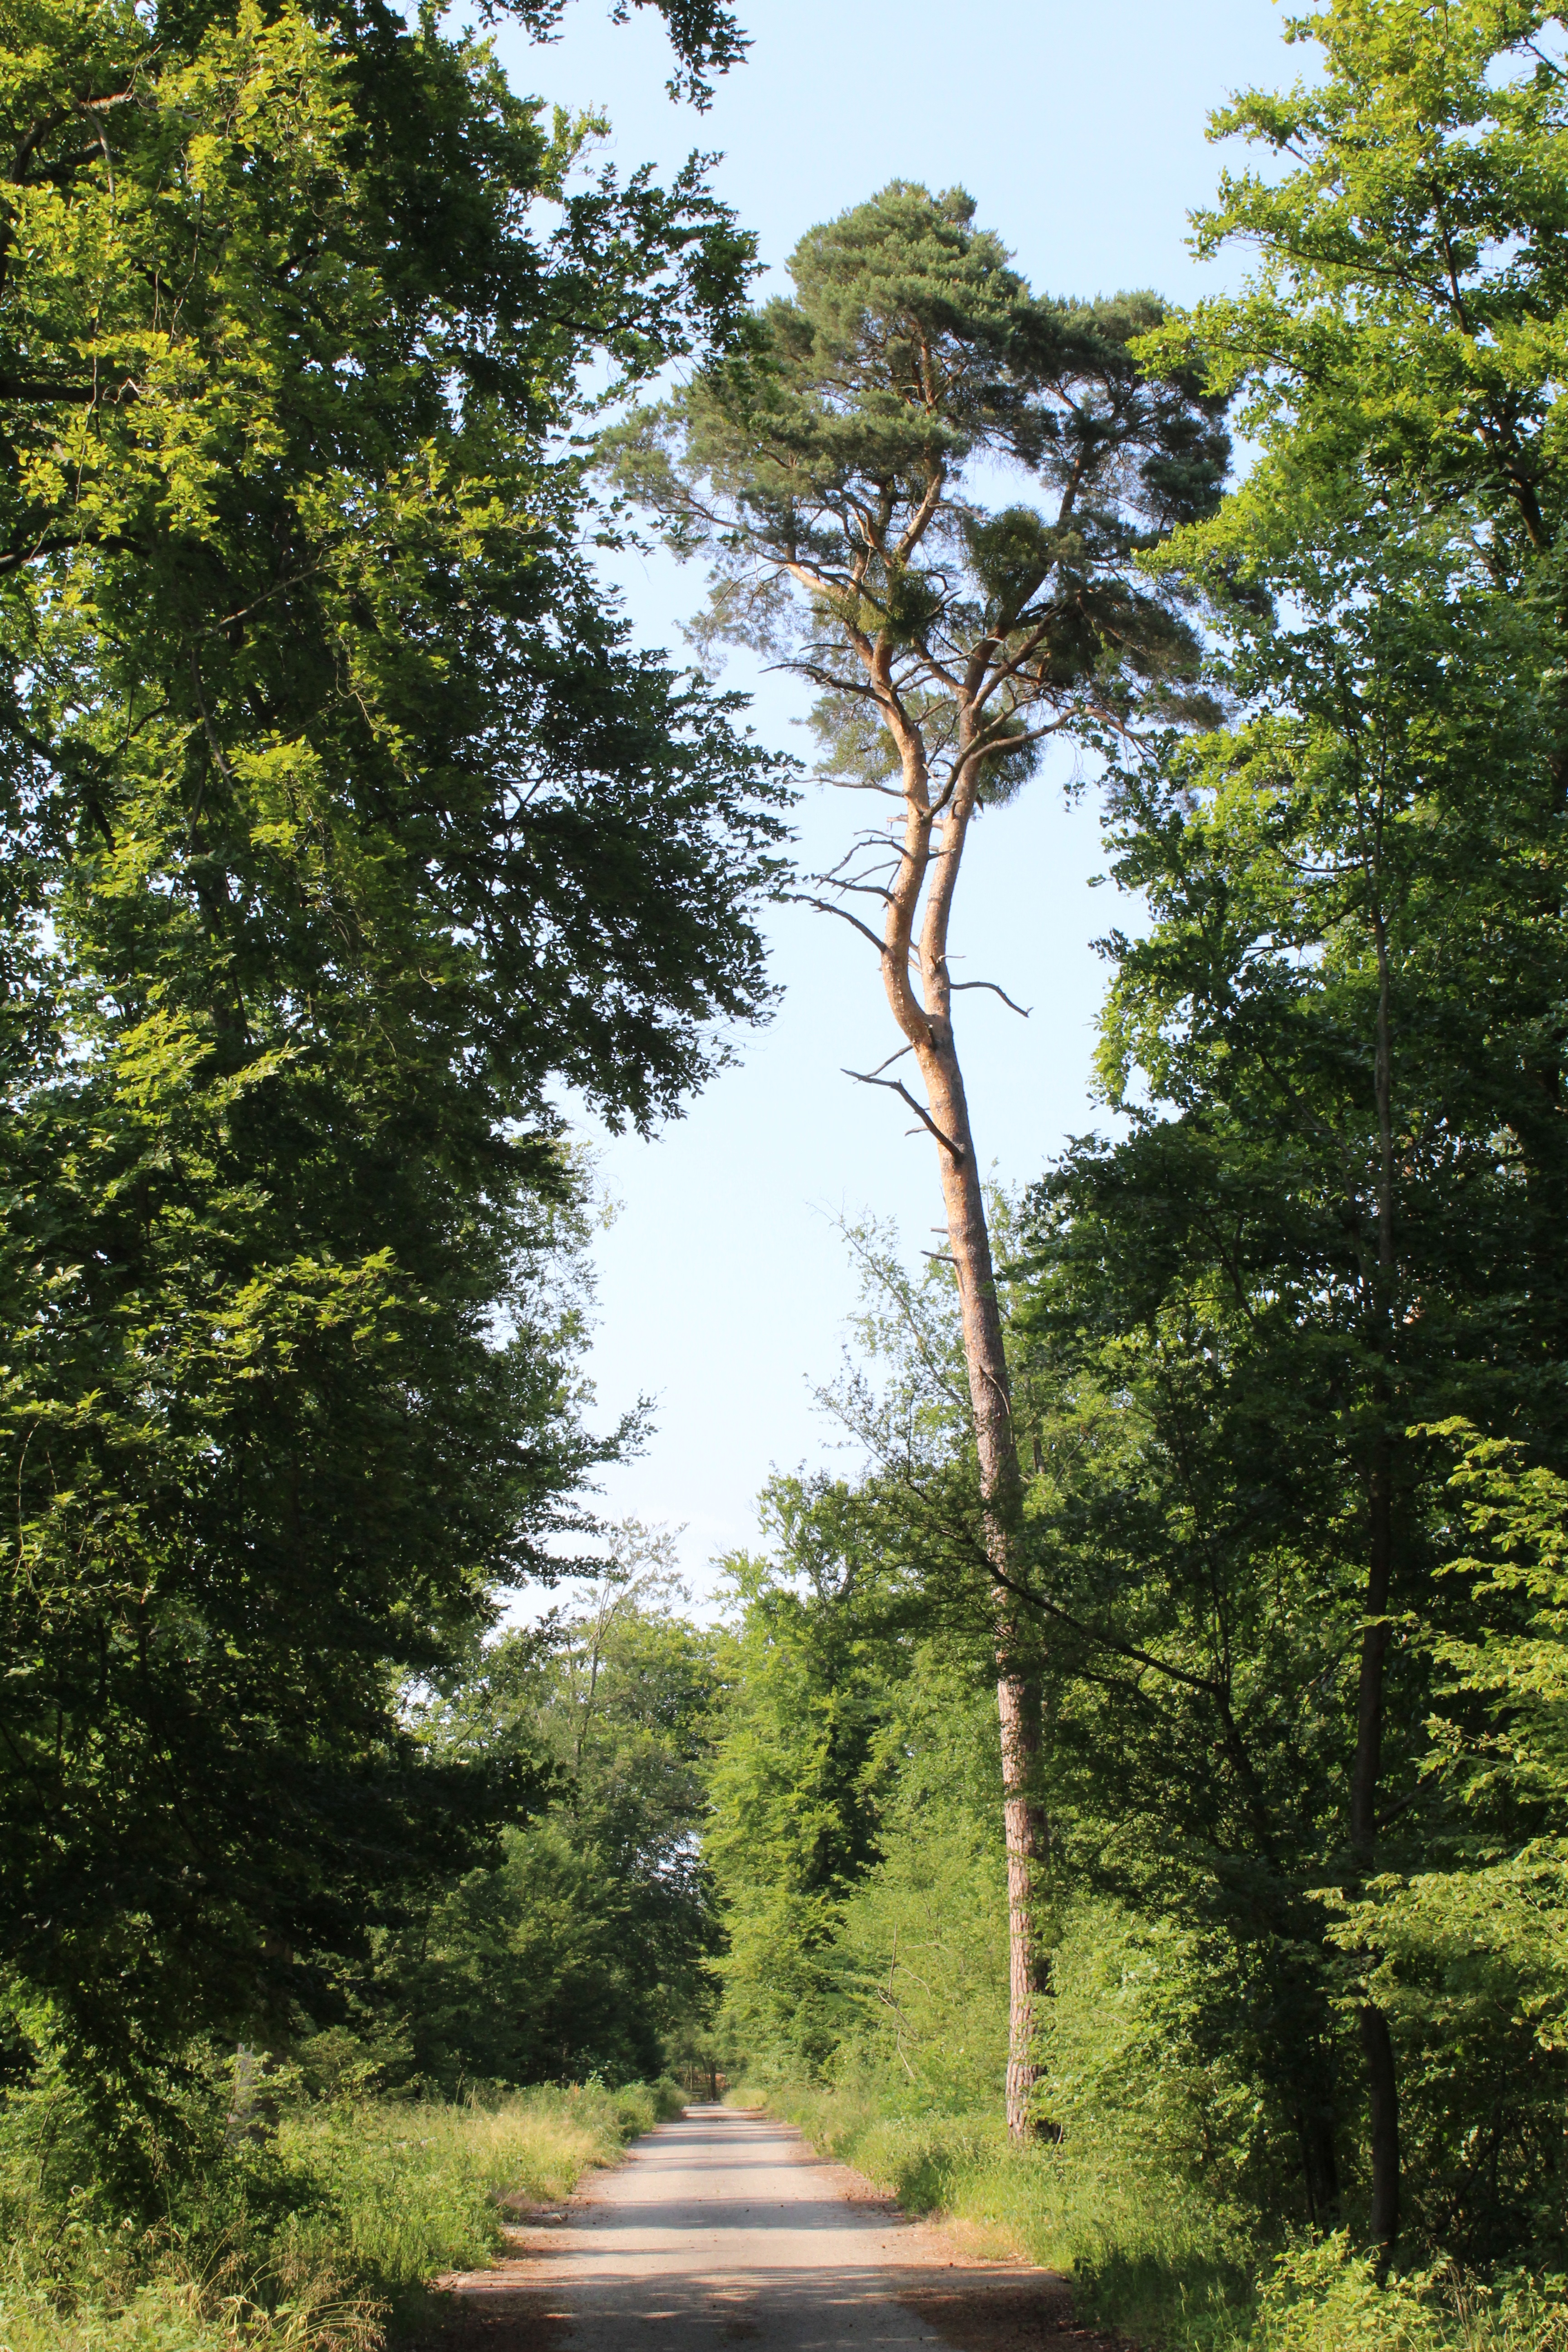
tree, nature, forest, wilderness, plant, trail, leaf, jungle, autumn, park, botany, garden, sunny, rainforest, woodland, habitat, away, ecosystem, forest path, rural area, biome, natural environment, woody plant, temperate broadleaf and mixed forest, land plant